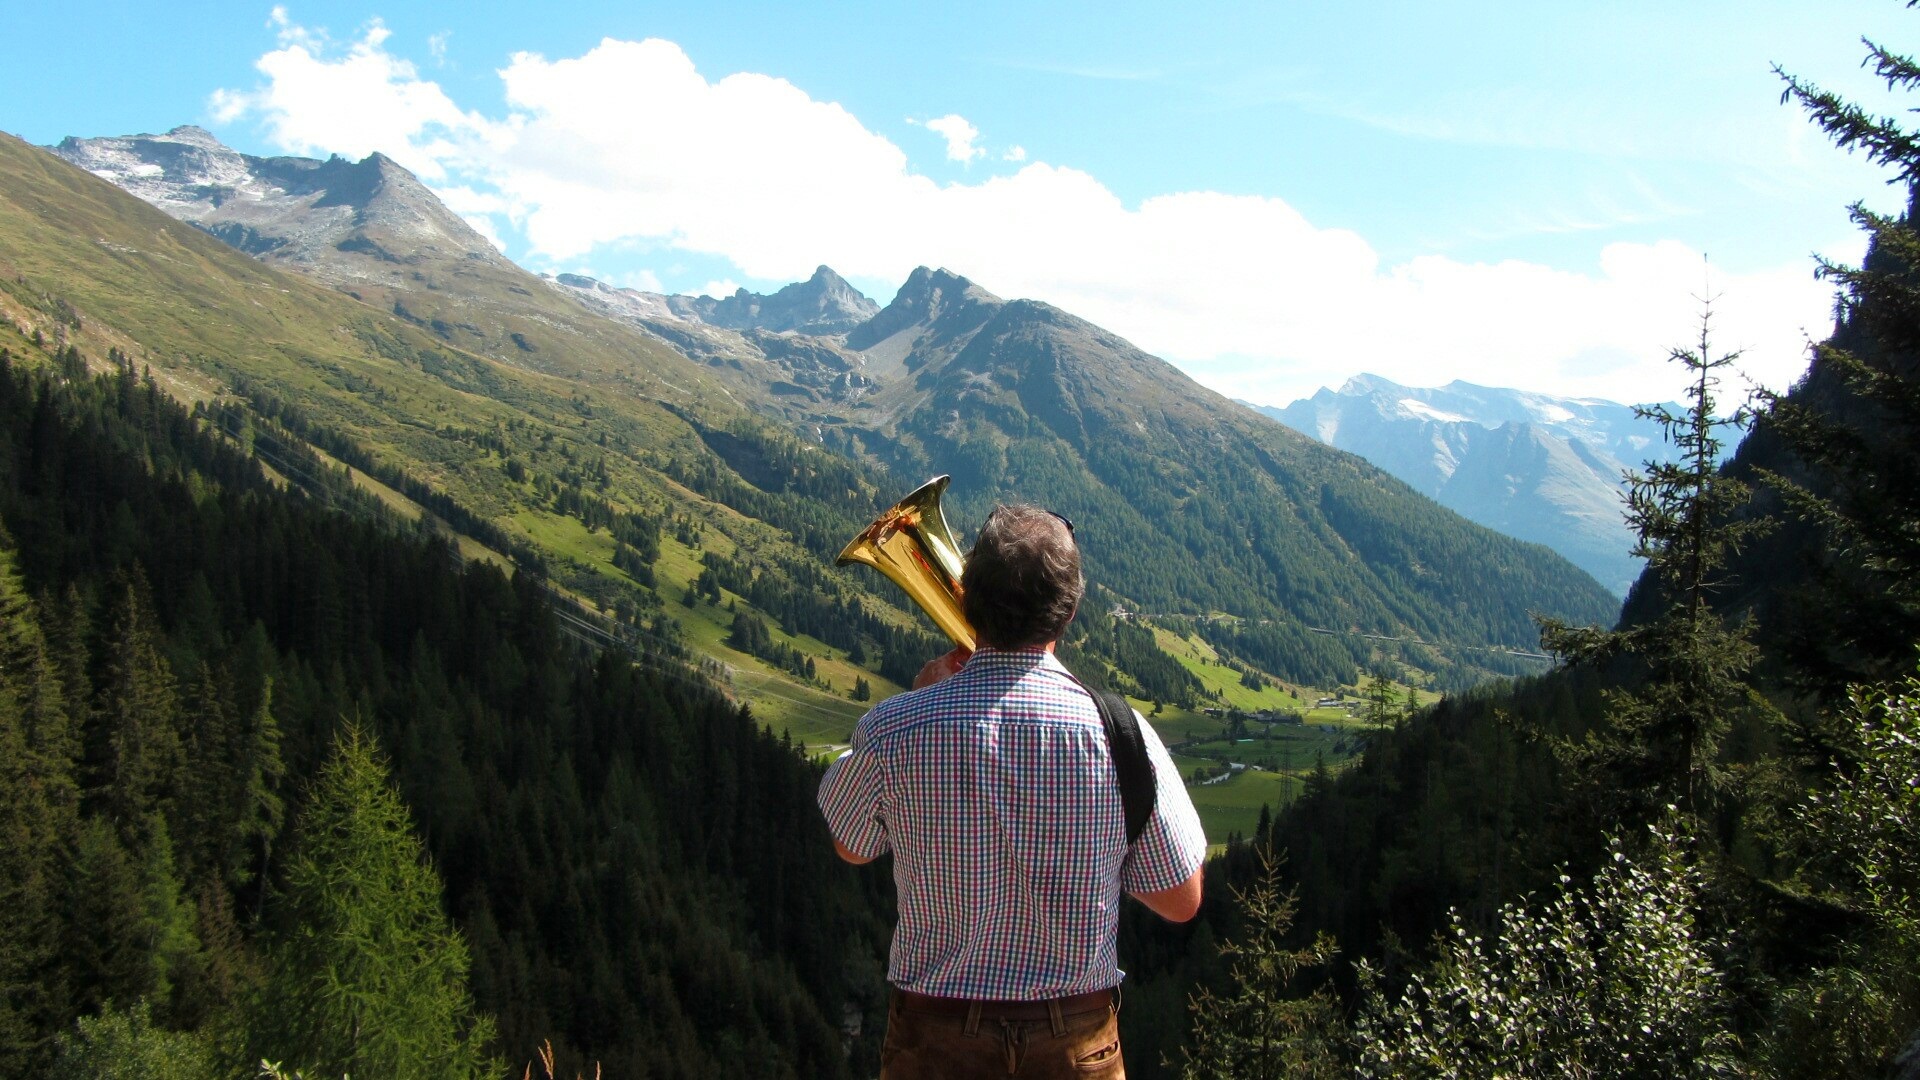
landscape, nature, wilderness, walking, mountain, hiking, trail, adventure, mountain range, ridge, summit, sports, mountains, alps, backpacking, fell, landform, mountain pass, brass band, osttirol austria, mountainous landforms